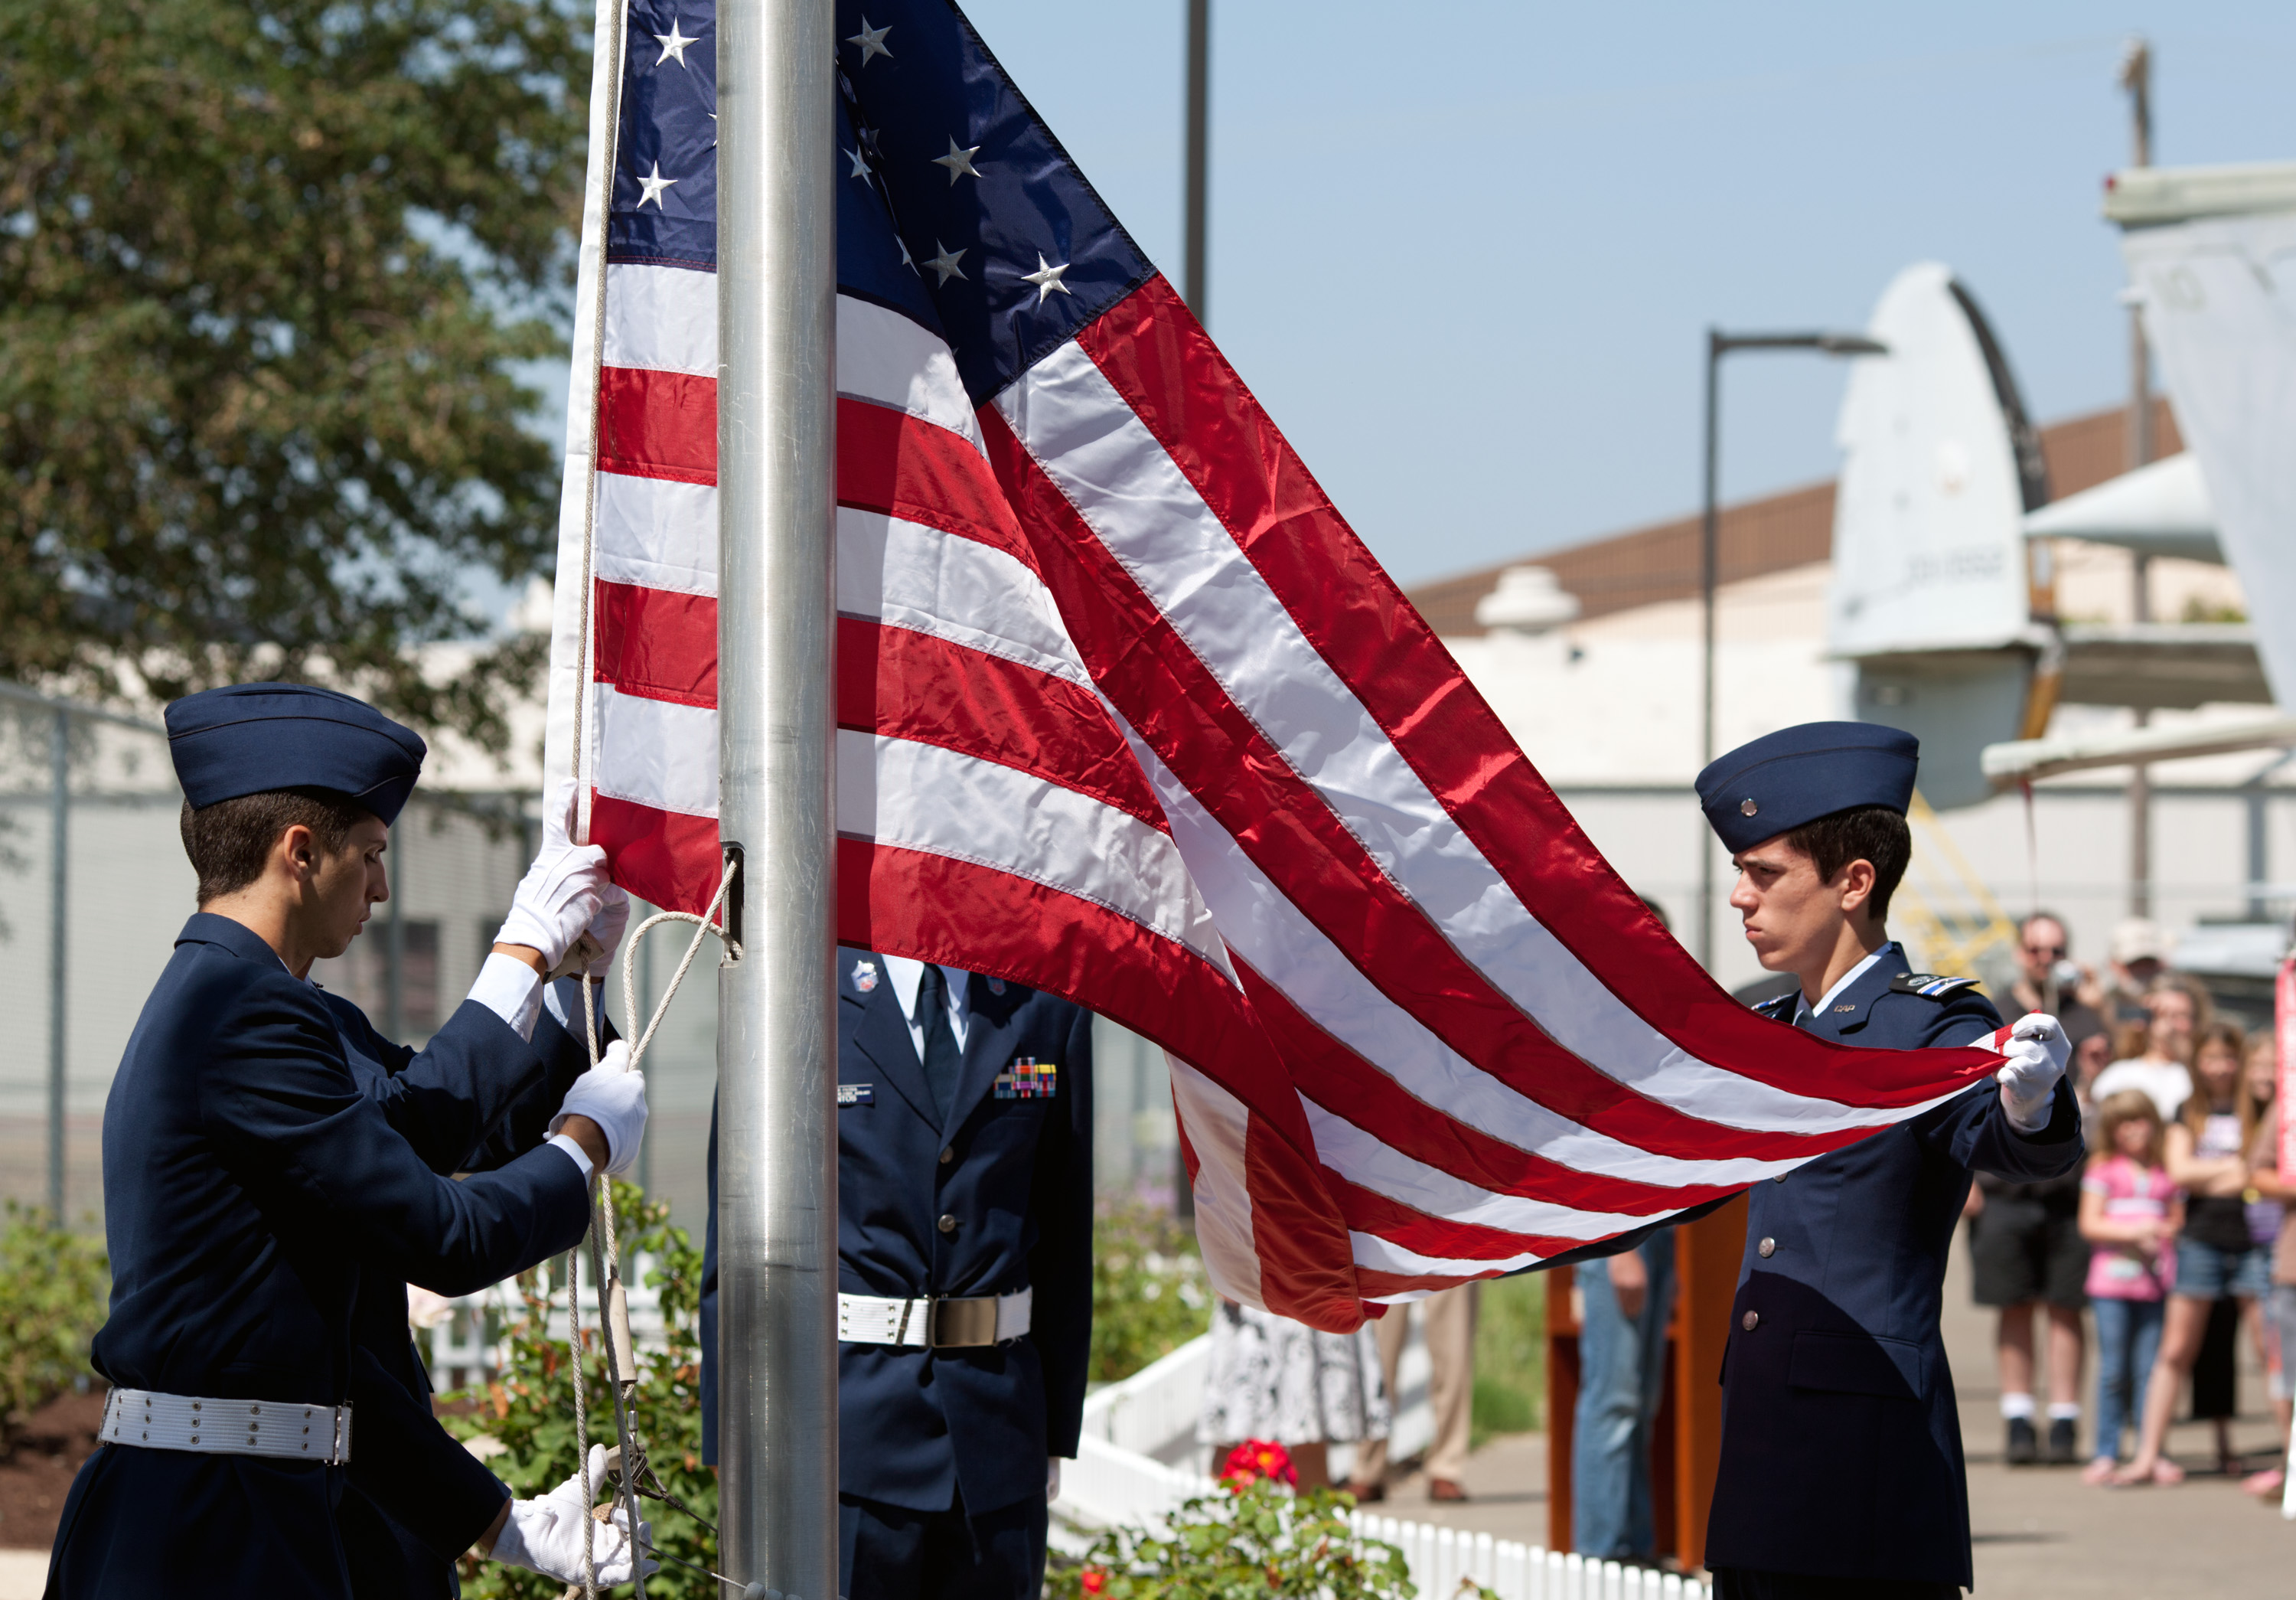
flag, usa, usflag, ca, service, sacramentocounty, marching, northhighlands, veteran, proud, civilairpatrol, mcclellanpark, armedforceday